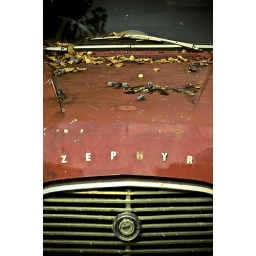
The rusted out shell of a car found under a tree